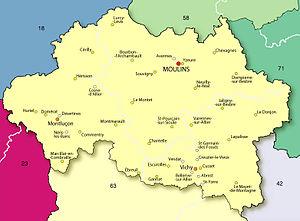
L’Allier est un département français situé dans la région Auvergne-Rhône-Alpes. L’Insee et La Poste lui attribuent le code 03. Sa préfecture est Moulins.